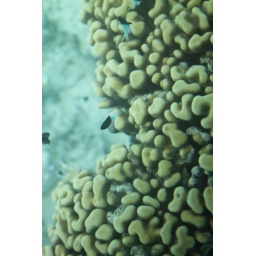
Shot through a glass bottom boat in the Red Sea. Used a circular polarizer to cut out the reflection from the glass.